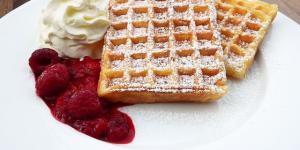
waffles de avena y platano